The Amazing Race 36

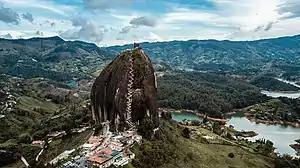
Once in Guatapé, teams had to climb over 700 stairs to the top of El Peñón de Guatapé.

On November 13, 2023, CBS officially announced this season's premiere date as March 13, 2024, following the third episode of "Survivor 46" in the 9:30 pm time slot. Though this season is the 36th to air, it was the 35th to be filmed, with the 35th aired season being filmed in mid-2023. This change to postpone the season was made following the decision to air 90-minute episodes as a result of the 2023 Writers Guild of America strike rather than re-edit the episodes for an additional 30 minutes. This decision was changed following season 35 with season 36 also including 90-minute episodes, and the episodes were re-edited to include cut footage.